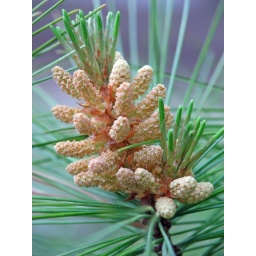
A detail of the pine in front of my townhouse a few days later. Eastern white pine (Pinus strobus)